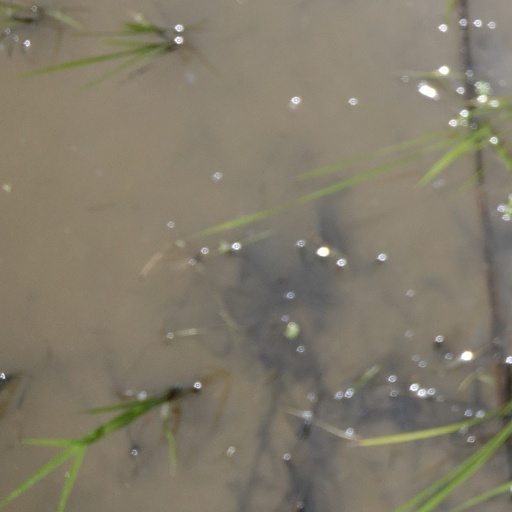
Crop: rice